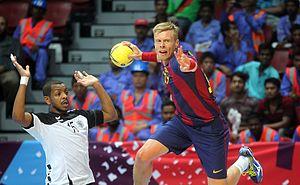
Le joueur du FC Barcelone fr:Guðjón Valur Sigurðsson lors du match face à Al Sadd pour le IHF Super Globe 2014.
Guðjón Valur Sigurðsson, né le 8 août 1979 à Reykjavik, est un handballeur islandais évoluant au poste d'ailier gauche, entre 1991 et avril 2020. Avec l'équipe nationale d'Islande, il est notamment vice-champion olympique en 2008 et a remporté la médaille de bronze au Championnat d'Europe 2010, les deux seules médailles remportées par l'Islande.